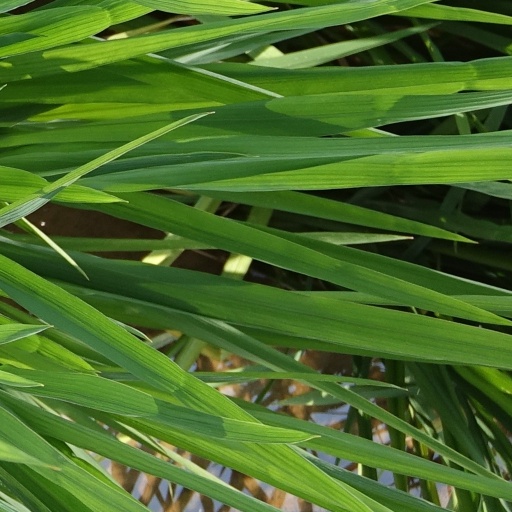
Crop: rice